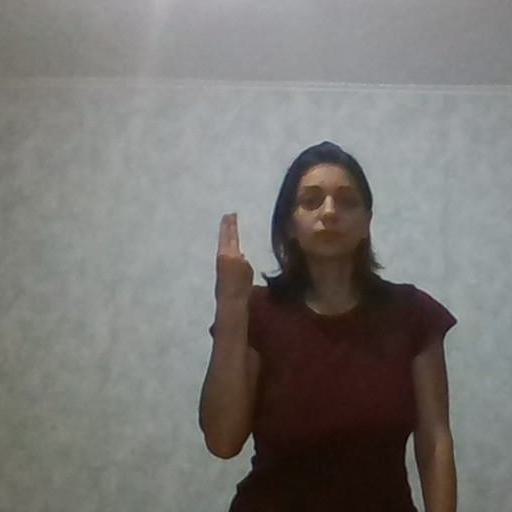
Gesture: two_up_inverted